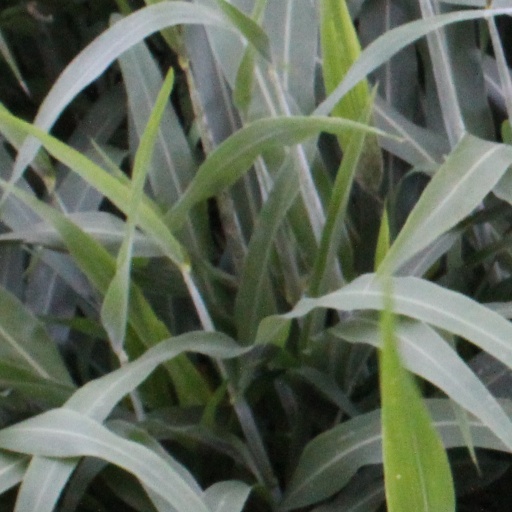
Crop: sorghum